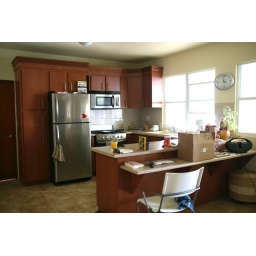
gourmet kitchen in the amazing beach house